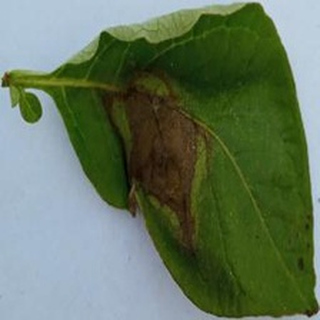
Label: potato_late_blight